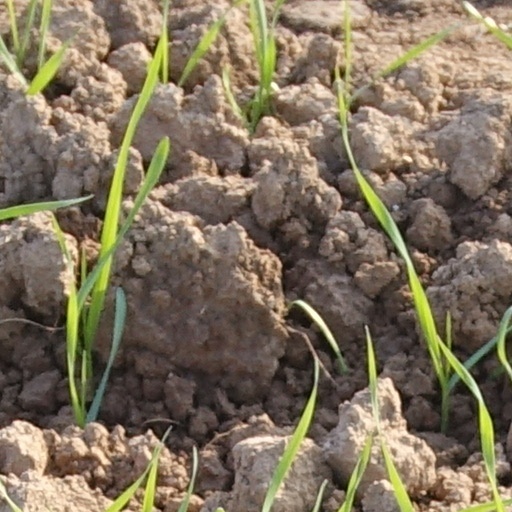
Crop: wheat